Emil Frey Racing

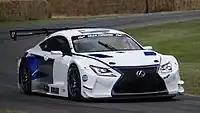
An Emil Frey Racing Lexus RC-F GT3 at the Goodwood Festival of Speed.

Jürg Flach, former operations director at Sauber, joined the team to fulfill the same role for the 2015 season. In 2015, the team achieved a best result of first in class at the season finale at Nürburgring, achieving the team and car's first notable competitive result. In 2016, a new lineup paired Frey with Albert Costa and Stéphane Ortelli.